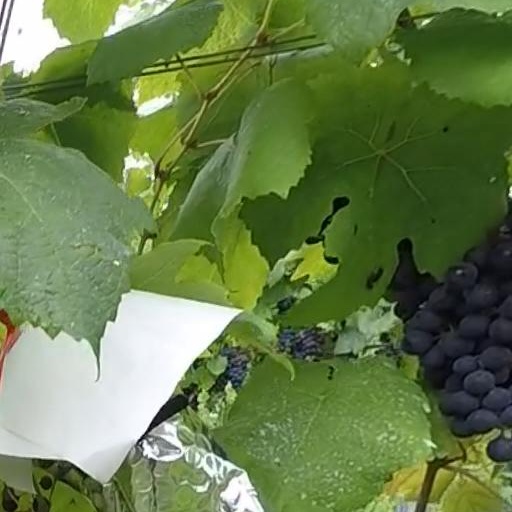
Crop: grape